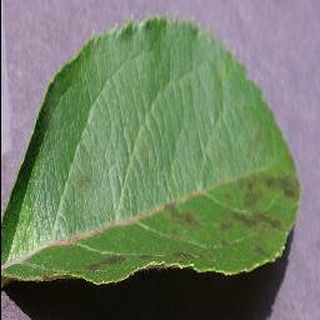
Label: apple_apple_scab